Waldspirale

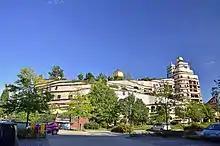
Waldspirale in Darmstadt

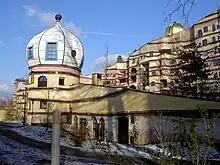
The tower, resembling Russian onion domes

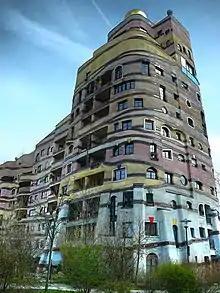
Another view of the complex

The Waldspirale is a residential building complex in Darmstadt, Germany, built in the 1990s. The name translates into English as forest spiral, reflecting both the general plan of the building and the fact that it has a green roof. It was designed by Austrian artist Friedensreich Hundertwasser, planned and implemented by architect Heinz M. Springmann, and constructed by the Bauverein Darmstadt company. The building was completed in 2000.